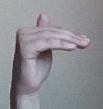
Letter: khaa